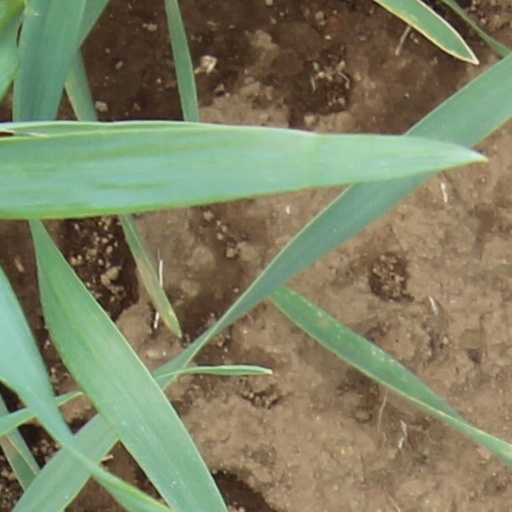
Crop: wheat